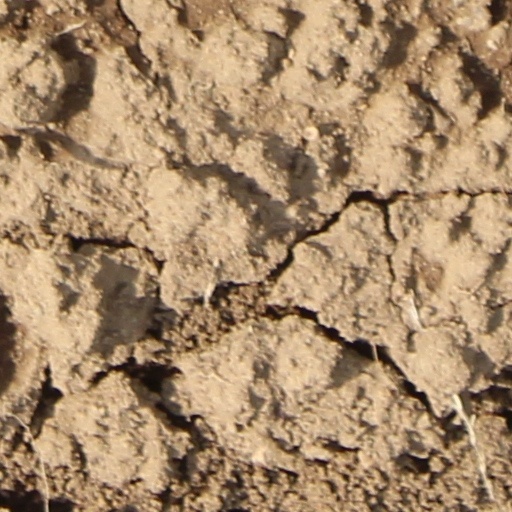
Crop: wheat